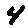
Label: 4